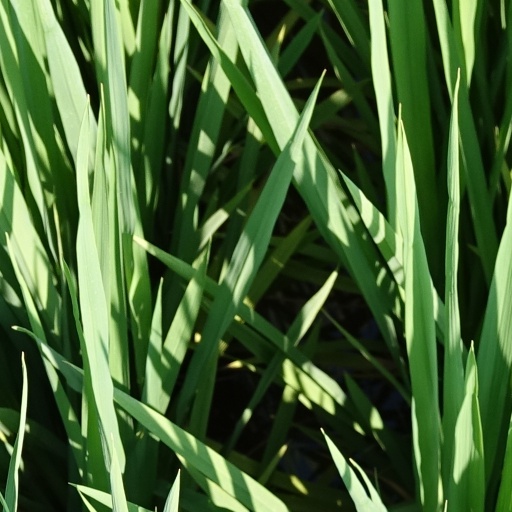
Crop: rice